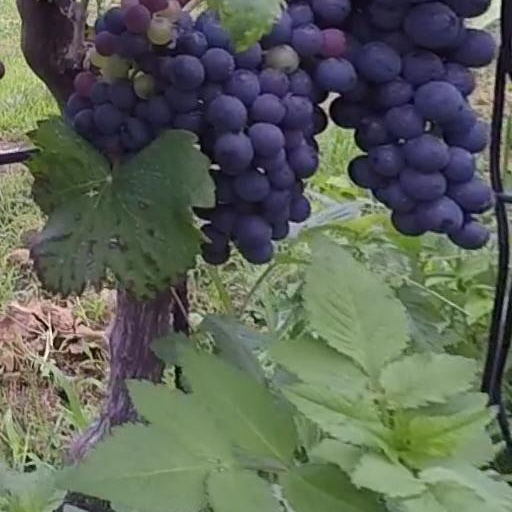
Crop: grape